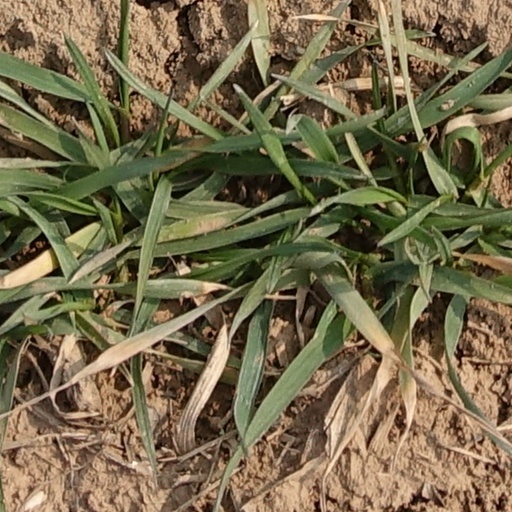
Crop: wheat